Fourteenth Air Force

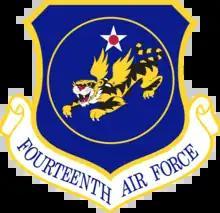
Shield of the Fourteenth Air Force

The Fourteenth Air Force (14 AF; Air Forces Strategic) was a numbered air force of the United States Air Force Space Command (AFSPC). It was headquartered at Vandenberg Air Force Base, California.